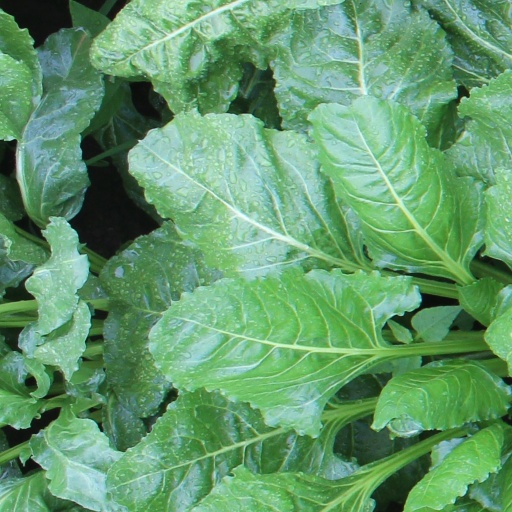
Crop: sugar beet